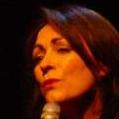
Age: 49